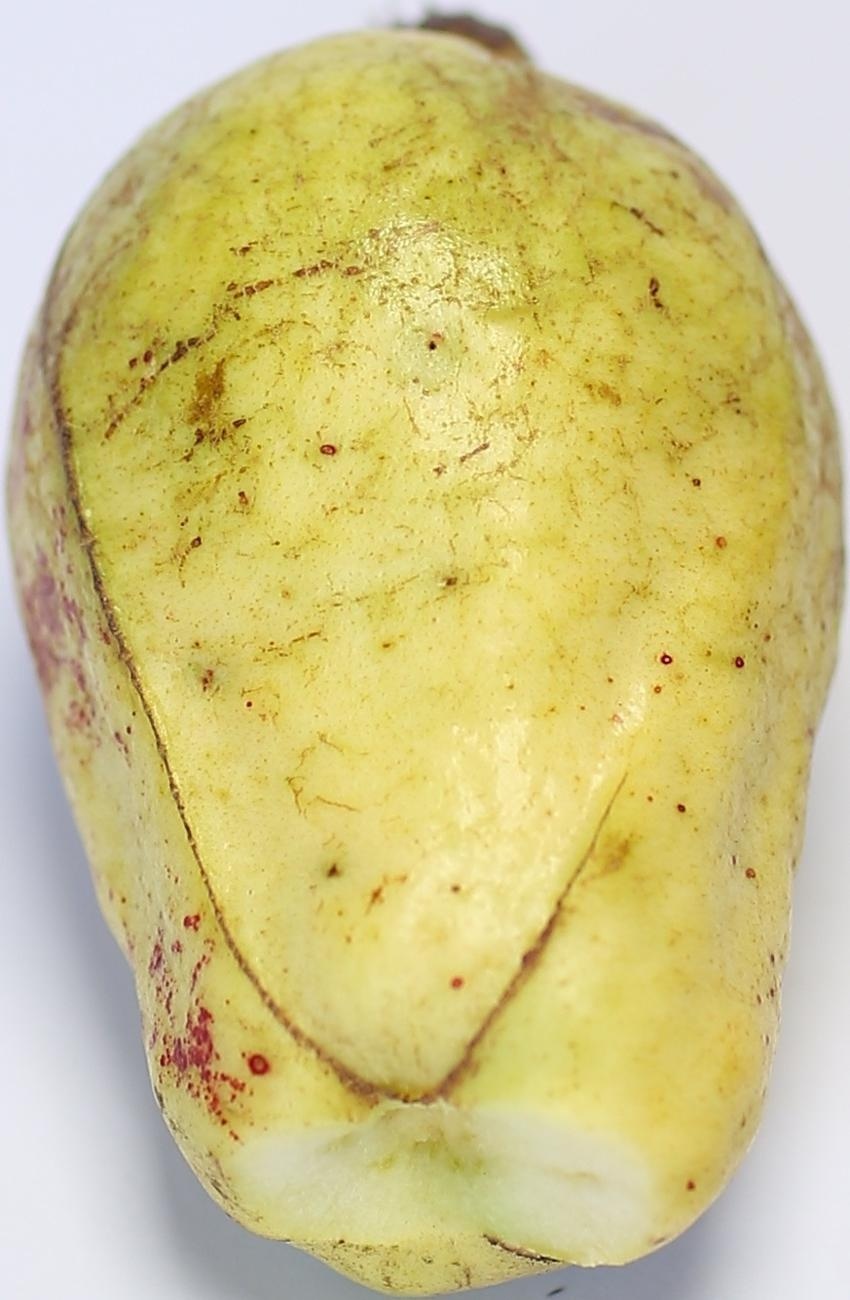
Maturity: ripe
Variety: thadhrami